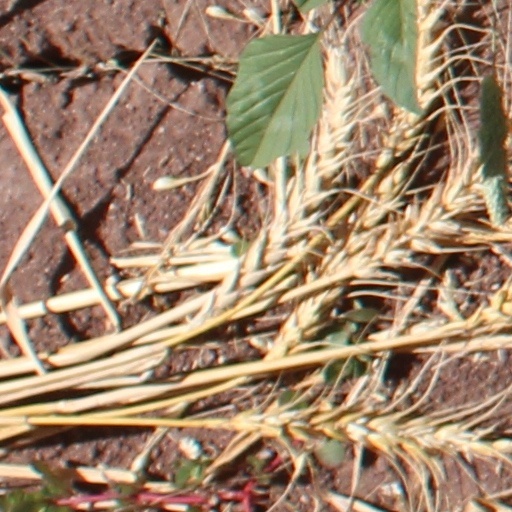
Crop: wheat